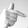
ASL letter: T